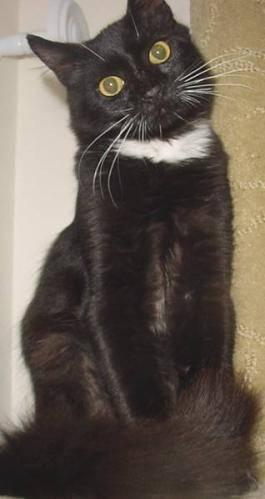
cat